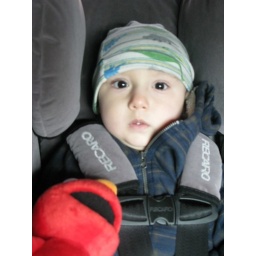
first time in the big boy car seat